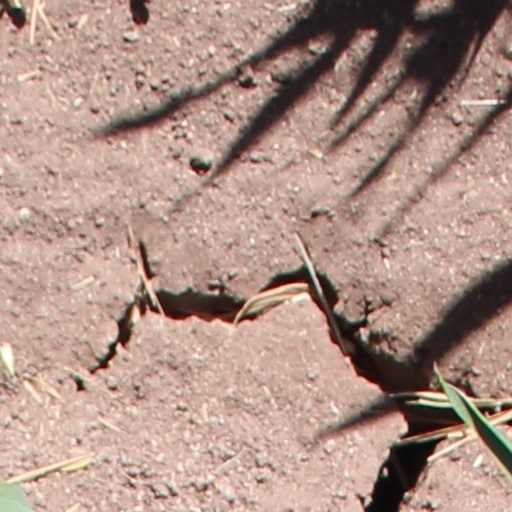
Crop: wheat